Reich and Lièvre

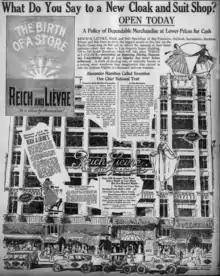
Reich and Lièvre ad for 1917 Los Angeles store opening

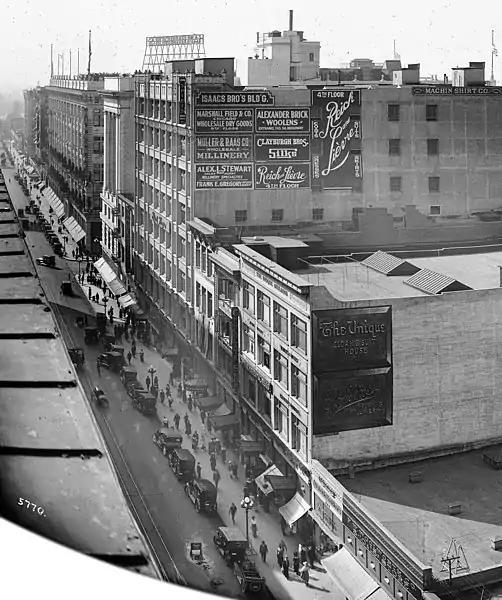
Broadway looking south from 7th Street in 1917. The prominent Reich and Lièvre sign is the rightmost one on the Isaac Bros. Bldg.

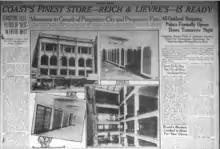
Reich and Lièvre ad for 1922 Oakland store opening

Reich and Lièvre was a chain of stores across California in the early 1900s, focusing on upscale women's apparel, a format known at the time as "cloak and suit shops". Founded by Maurice Reich and real estate broker George Lièvre and based in San Francisco, it had multiple branch locations in that city as well as Oakland (1530 Broadway), San José, Sacramento (808 K St.), Stockton, Fresno, Los Angeles and San Diego.